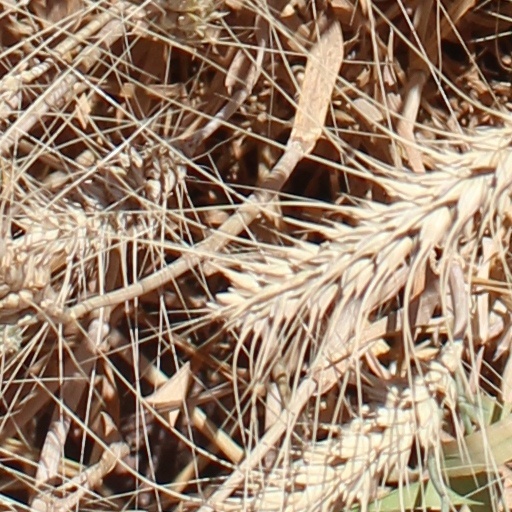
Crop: wheat